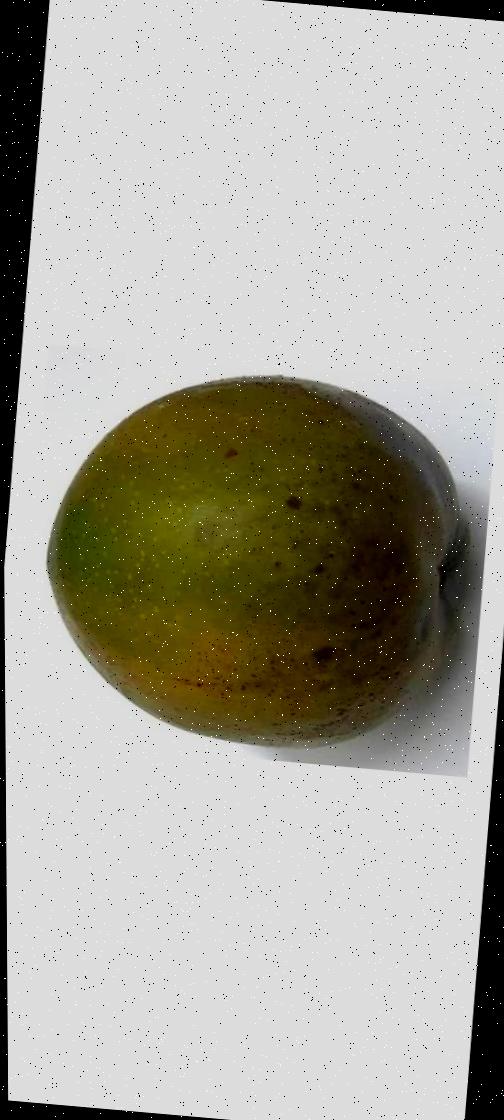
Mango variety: Bari-4